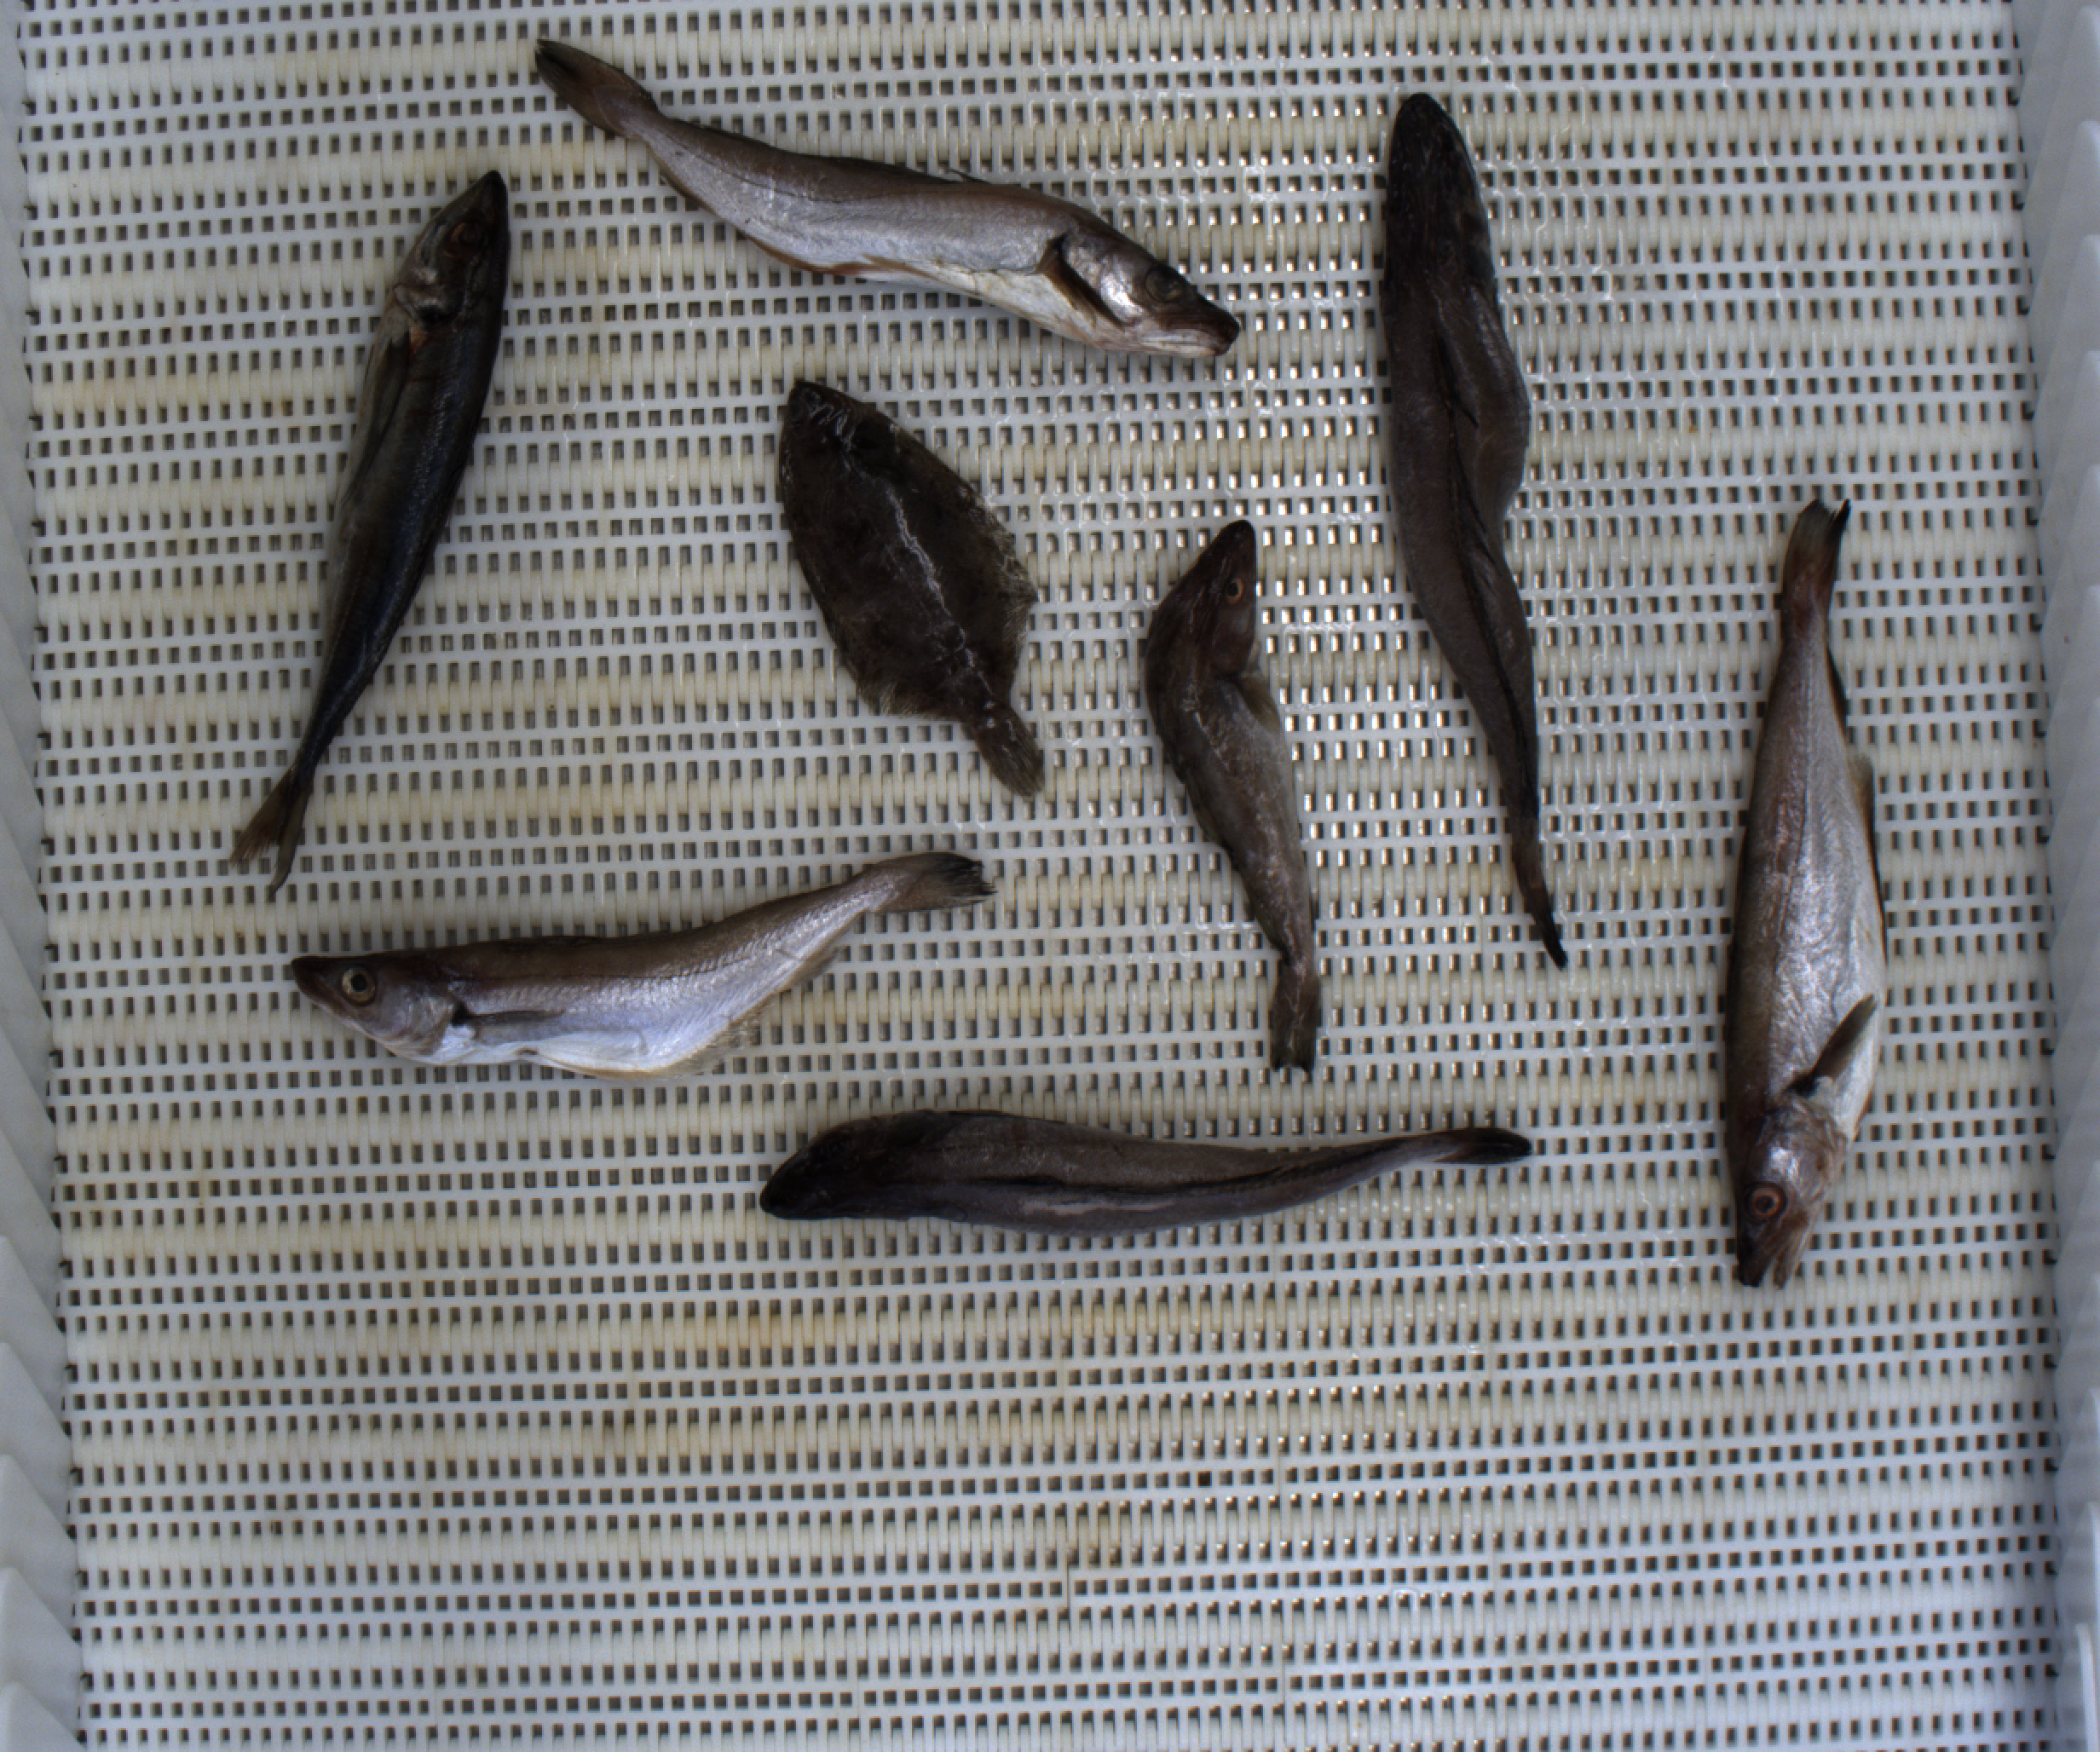
Total fish: 8
Cod: 1
Haddock: 0
Whiting: 3
Hake: 2
Horse mackerel: 1
Saithe: 0
Other: 1